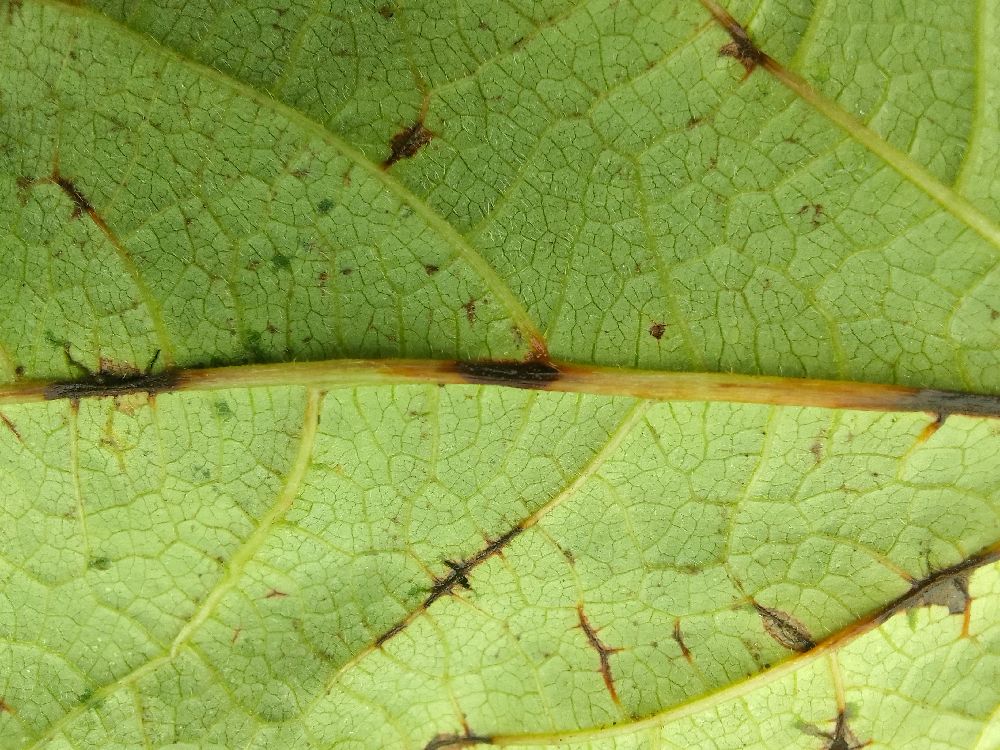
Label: anthracnose